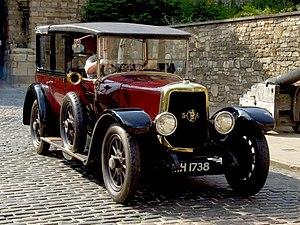
Tickford est un carrossier et préparateur automobile anglais fondé à Newport Pagnell vers 1820-1830.